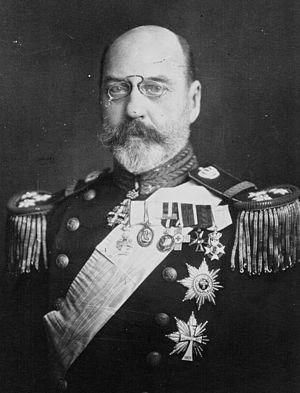
Valdemar de Danemark et d'Islande, né le 27 octobre 1858 au Palais de Bernstorff, près de Copenhague, où il est mort le 14 janvier 1939, est un membre de la famille royale danoise et un amiral de la flotte de son pays.
La descendance de Christian IX désigne ici l'ensemble des nombreux descendants du roi de Danemark Christian IX, et de son épouse Louise de Hesse-Cassel.